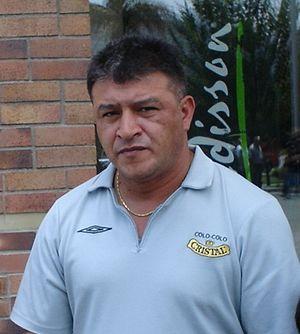
Le Club Social y Deportivo Colo-Colo est un club de football chilien, basé dans le quartier de Macul à Santiago.
Claudio Daniel Borghi Bidós est un footballeur argentin né le 28 septembre 1964 à Castelar, dans la province de Buenos Aires en Argentine. Il évoluait au poste de milieu de terrain.